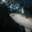
Label: shark